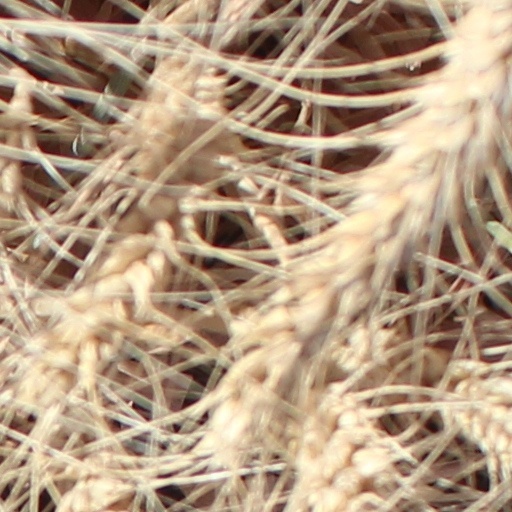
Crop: wheat